Neilson v Harford

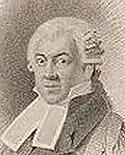
Baron Parke delivered the opinion of the court in this case

The Exchequer Court rejected the argument made by the defendants that the patent merely covered the principle that furnace temperature could be increased by injecting hot air instead of cold air into the furnace, for the principle of itself could not be patented. It ruled instead that the patent covered the use of the heated chamber. Baron Parke observed,